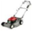
Label: lawn_mower